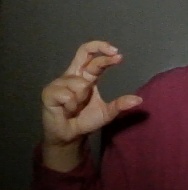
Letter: thal